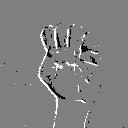
ASL letter: s